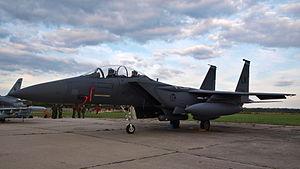
Le 48th Fighter Wing, dénommé auparavant 48th Tactical Fighter Wing, est une unité de chasse de l'United States Air Forces in Europe basée à RAF Lakenheath en Angleterre. Le 48th FW est en 2012 la seule unité en Europe volant sur F-15 Eagle.
L'opération Odyssey Dawn est la contribution américaine à l'intervention militaire de 2011 en Libye dans le cadre de la guerre civile libyenne dans le but de faire respecter la résolution 1973 du Conseil de sécurité des Nations unies.